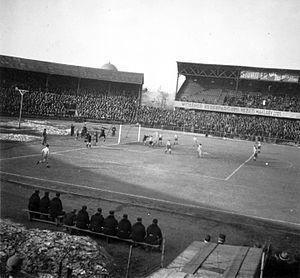
Les Ultras forment une catégorie particulière des supporteurs assistant aux compétitions sportives, dont le but est de soutenir de manière fanatique son équipe de prédilection. Ce type de supporters est différent de celui des groupes Hooligans ou des Barra brava.